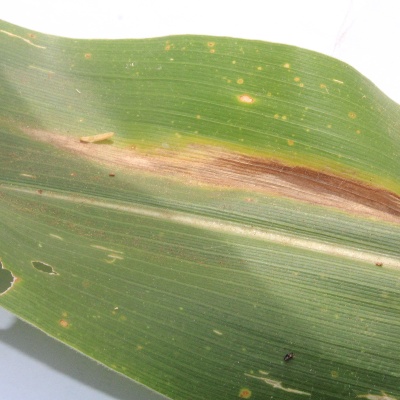
Crop: Maize
Condition: leaf blight